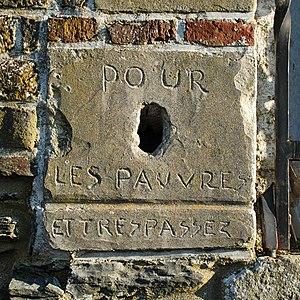
Belgique - Brabant wallon - Ottignies - Manoir de Franquenies -chapelle Notre-Dame des Fièvres et de Consolation (état 2016
Le manoir de Franquenies est une ancienne ferme-château du XVIIᵉ siècle située à Céroux-Mousty, section de la ville belge d'Ottignies-Louvain-la-Neuve, en Brabant wallon.